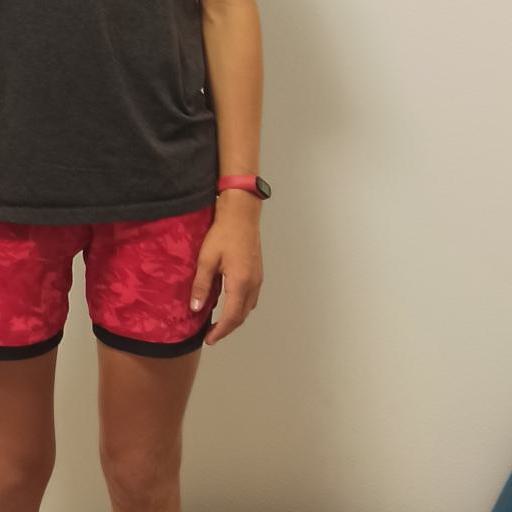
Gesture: no_gesture